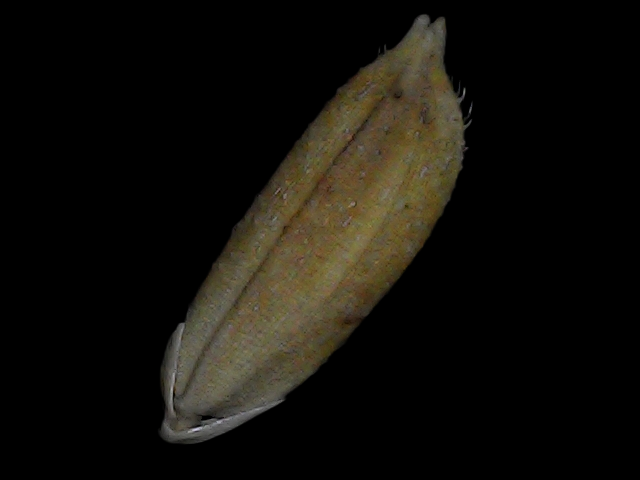
Rice variety: Bd93